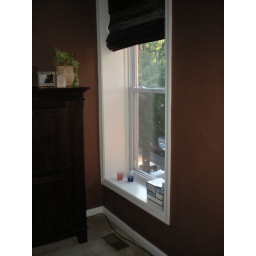
Another window in front bedroom